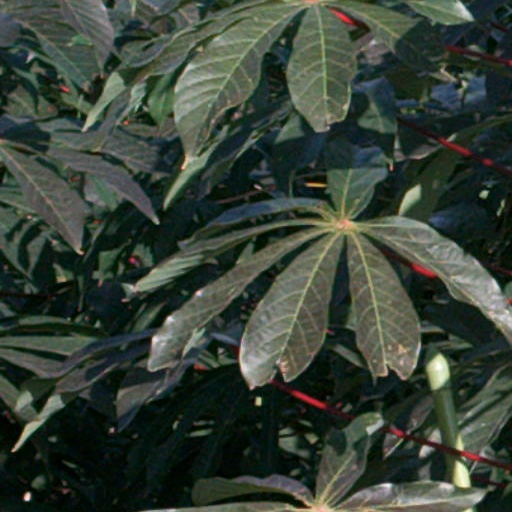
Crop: cassava